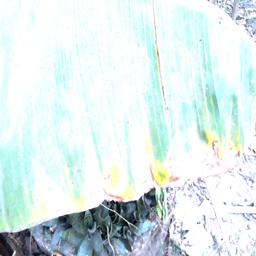
Label: POTASSIUM DEFICIENCY